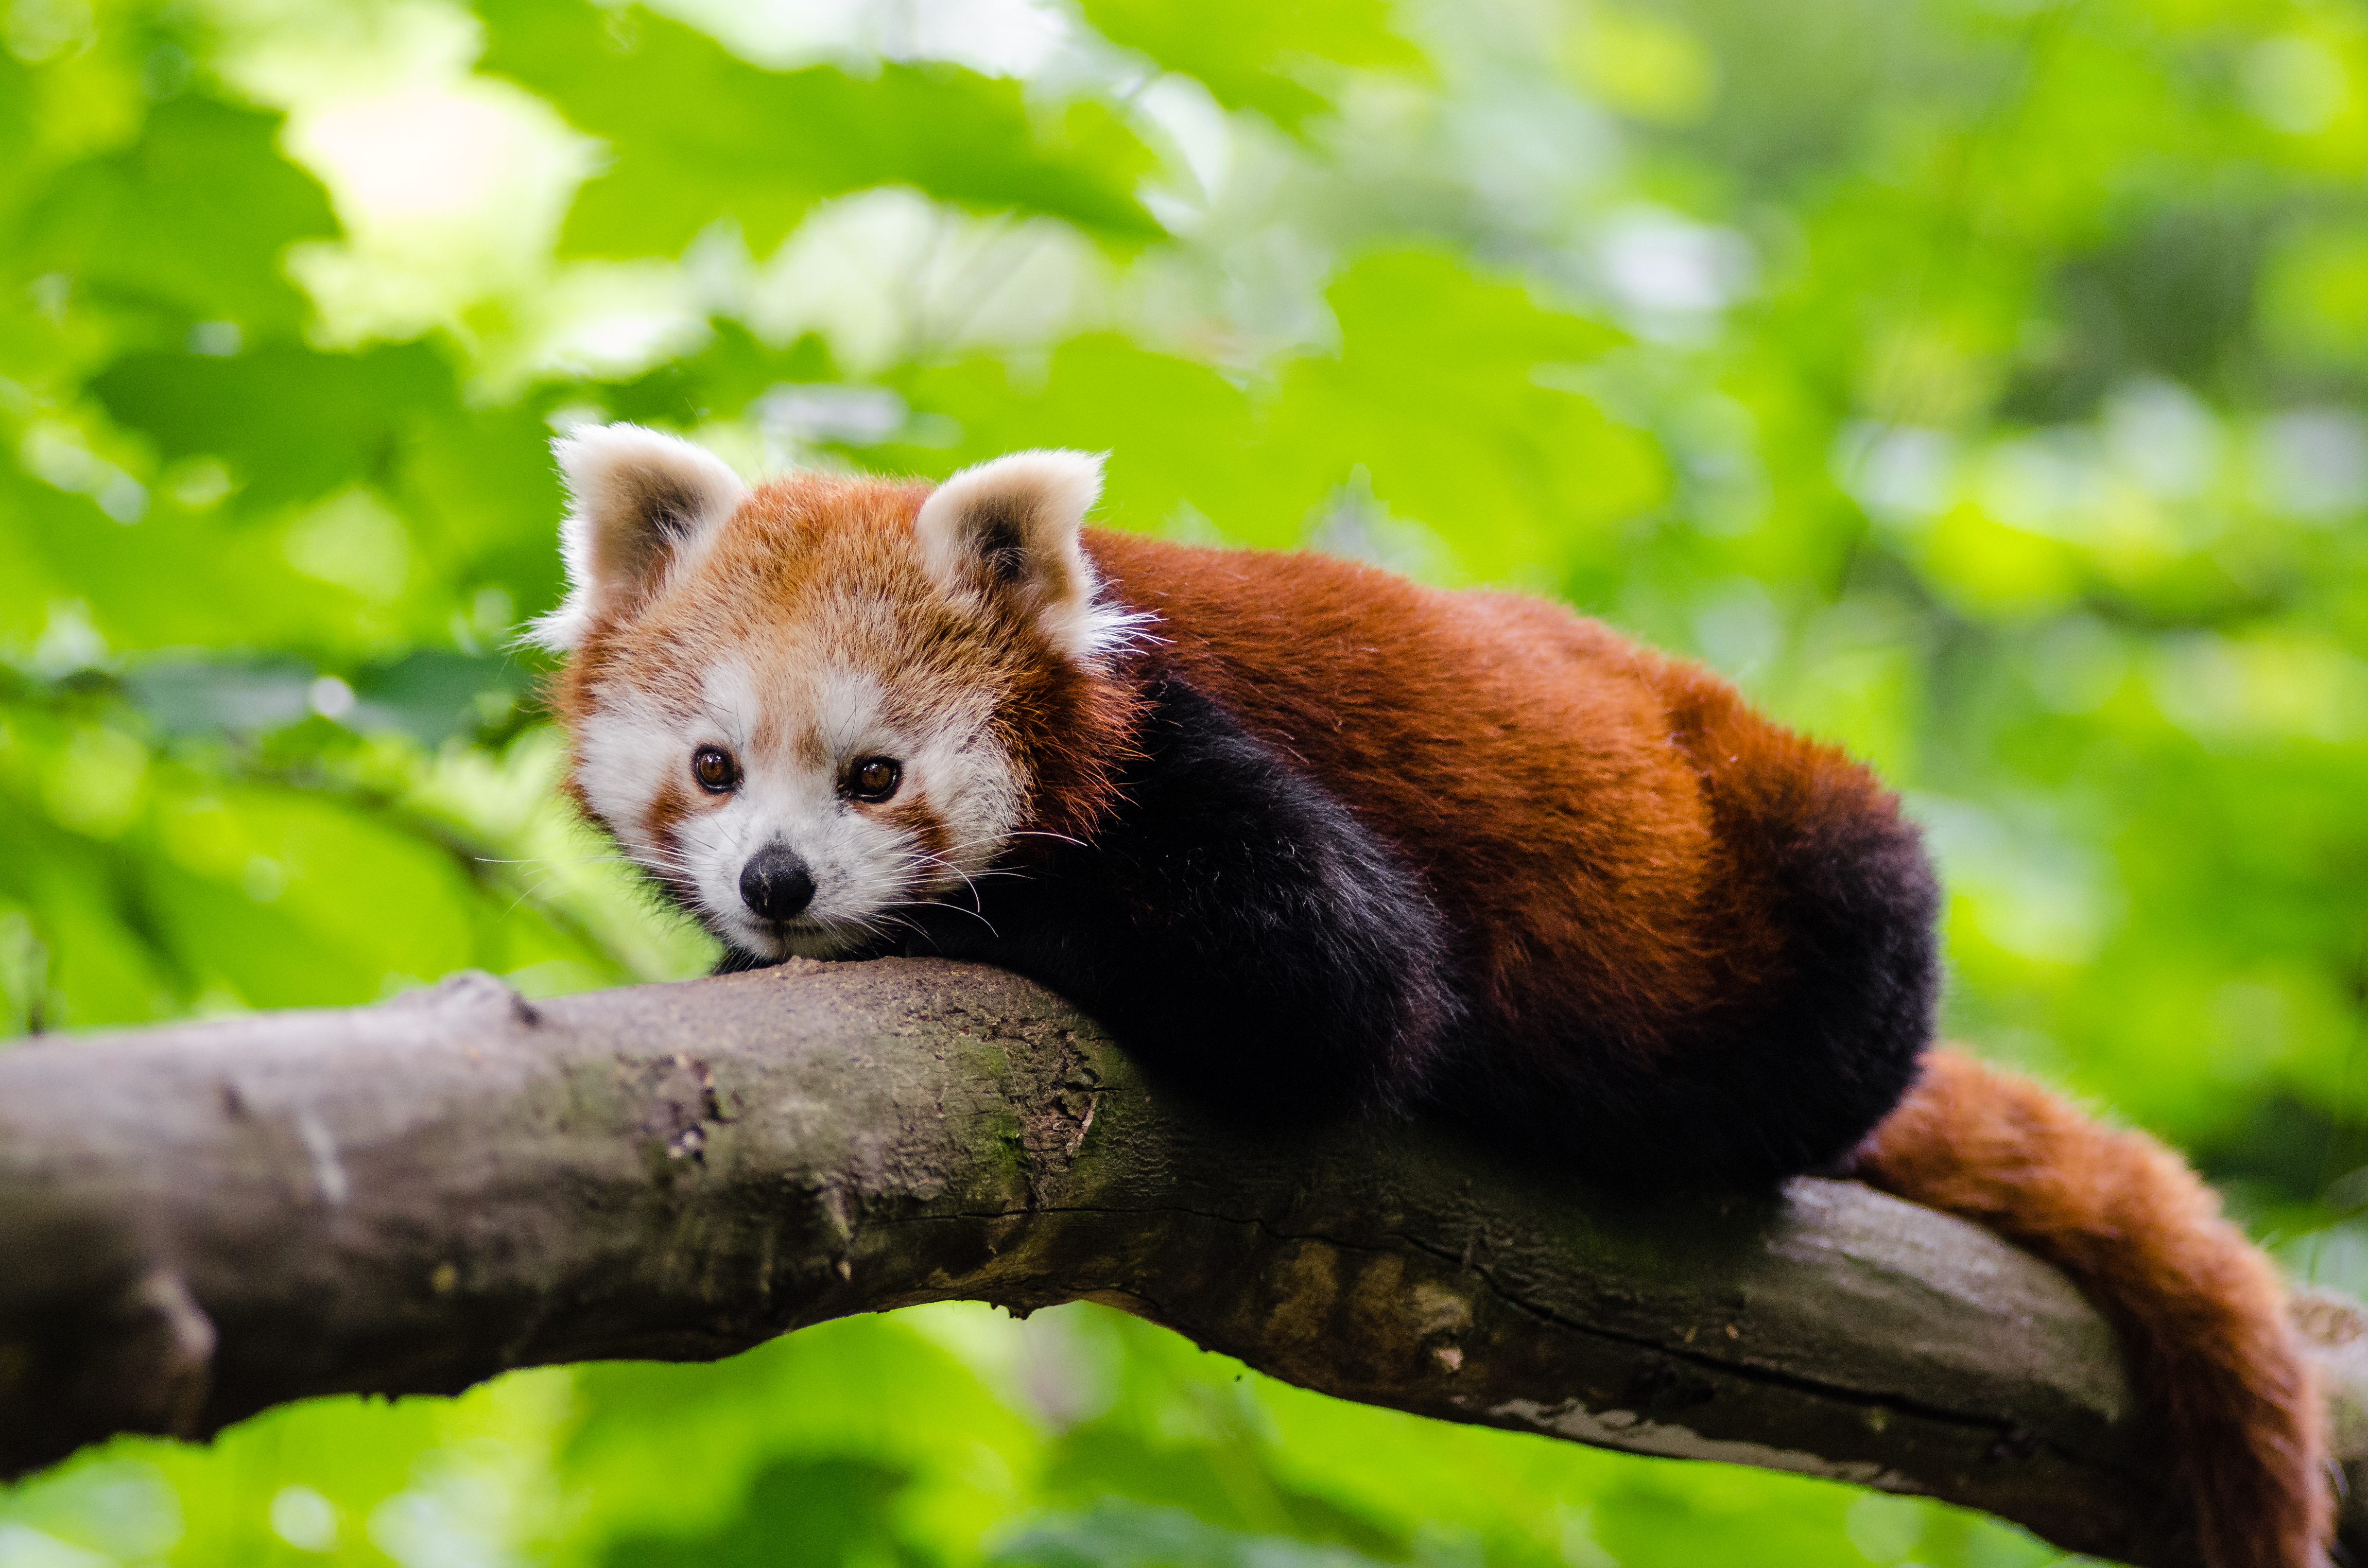
bokeh, animal, wildlife, zoo, red, mammal, fauna, red panda, panda, endangered, vertebrate, germany